Far Eastern University

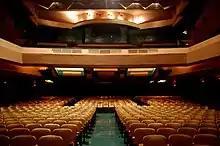
FEU Auditorium

The university runs on a semestral academic system. An academic year starts in the second week of August and ends in May. The university is supervised by the Board of Trustees, which is made up of academic practitioners and specialists from various disciplines.